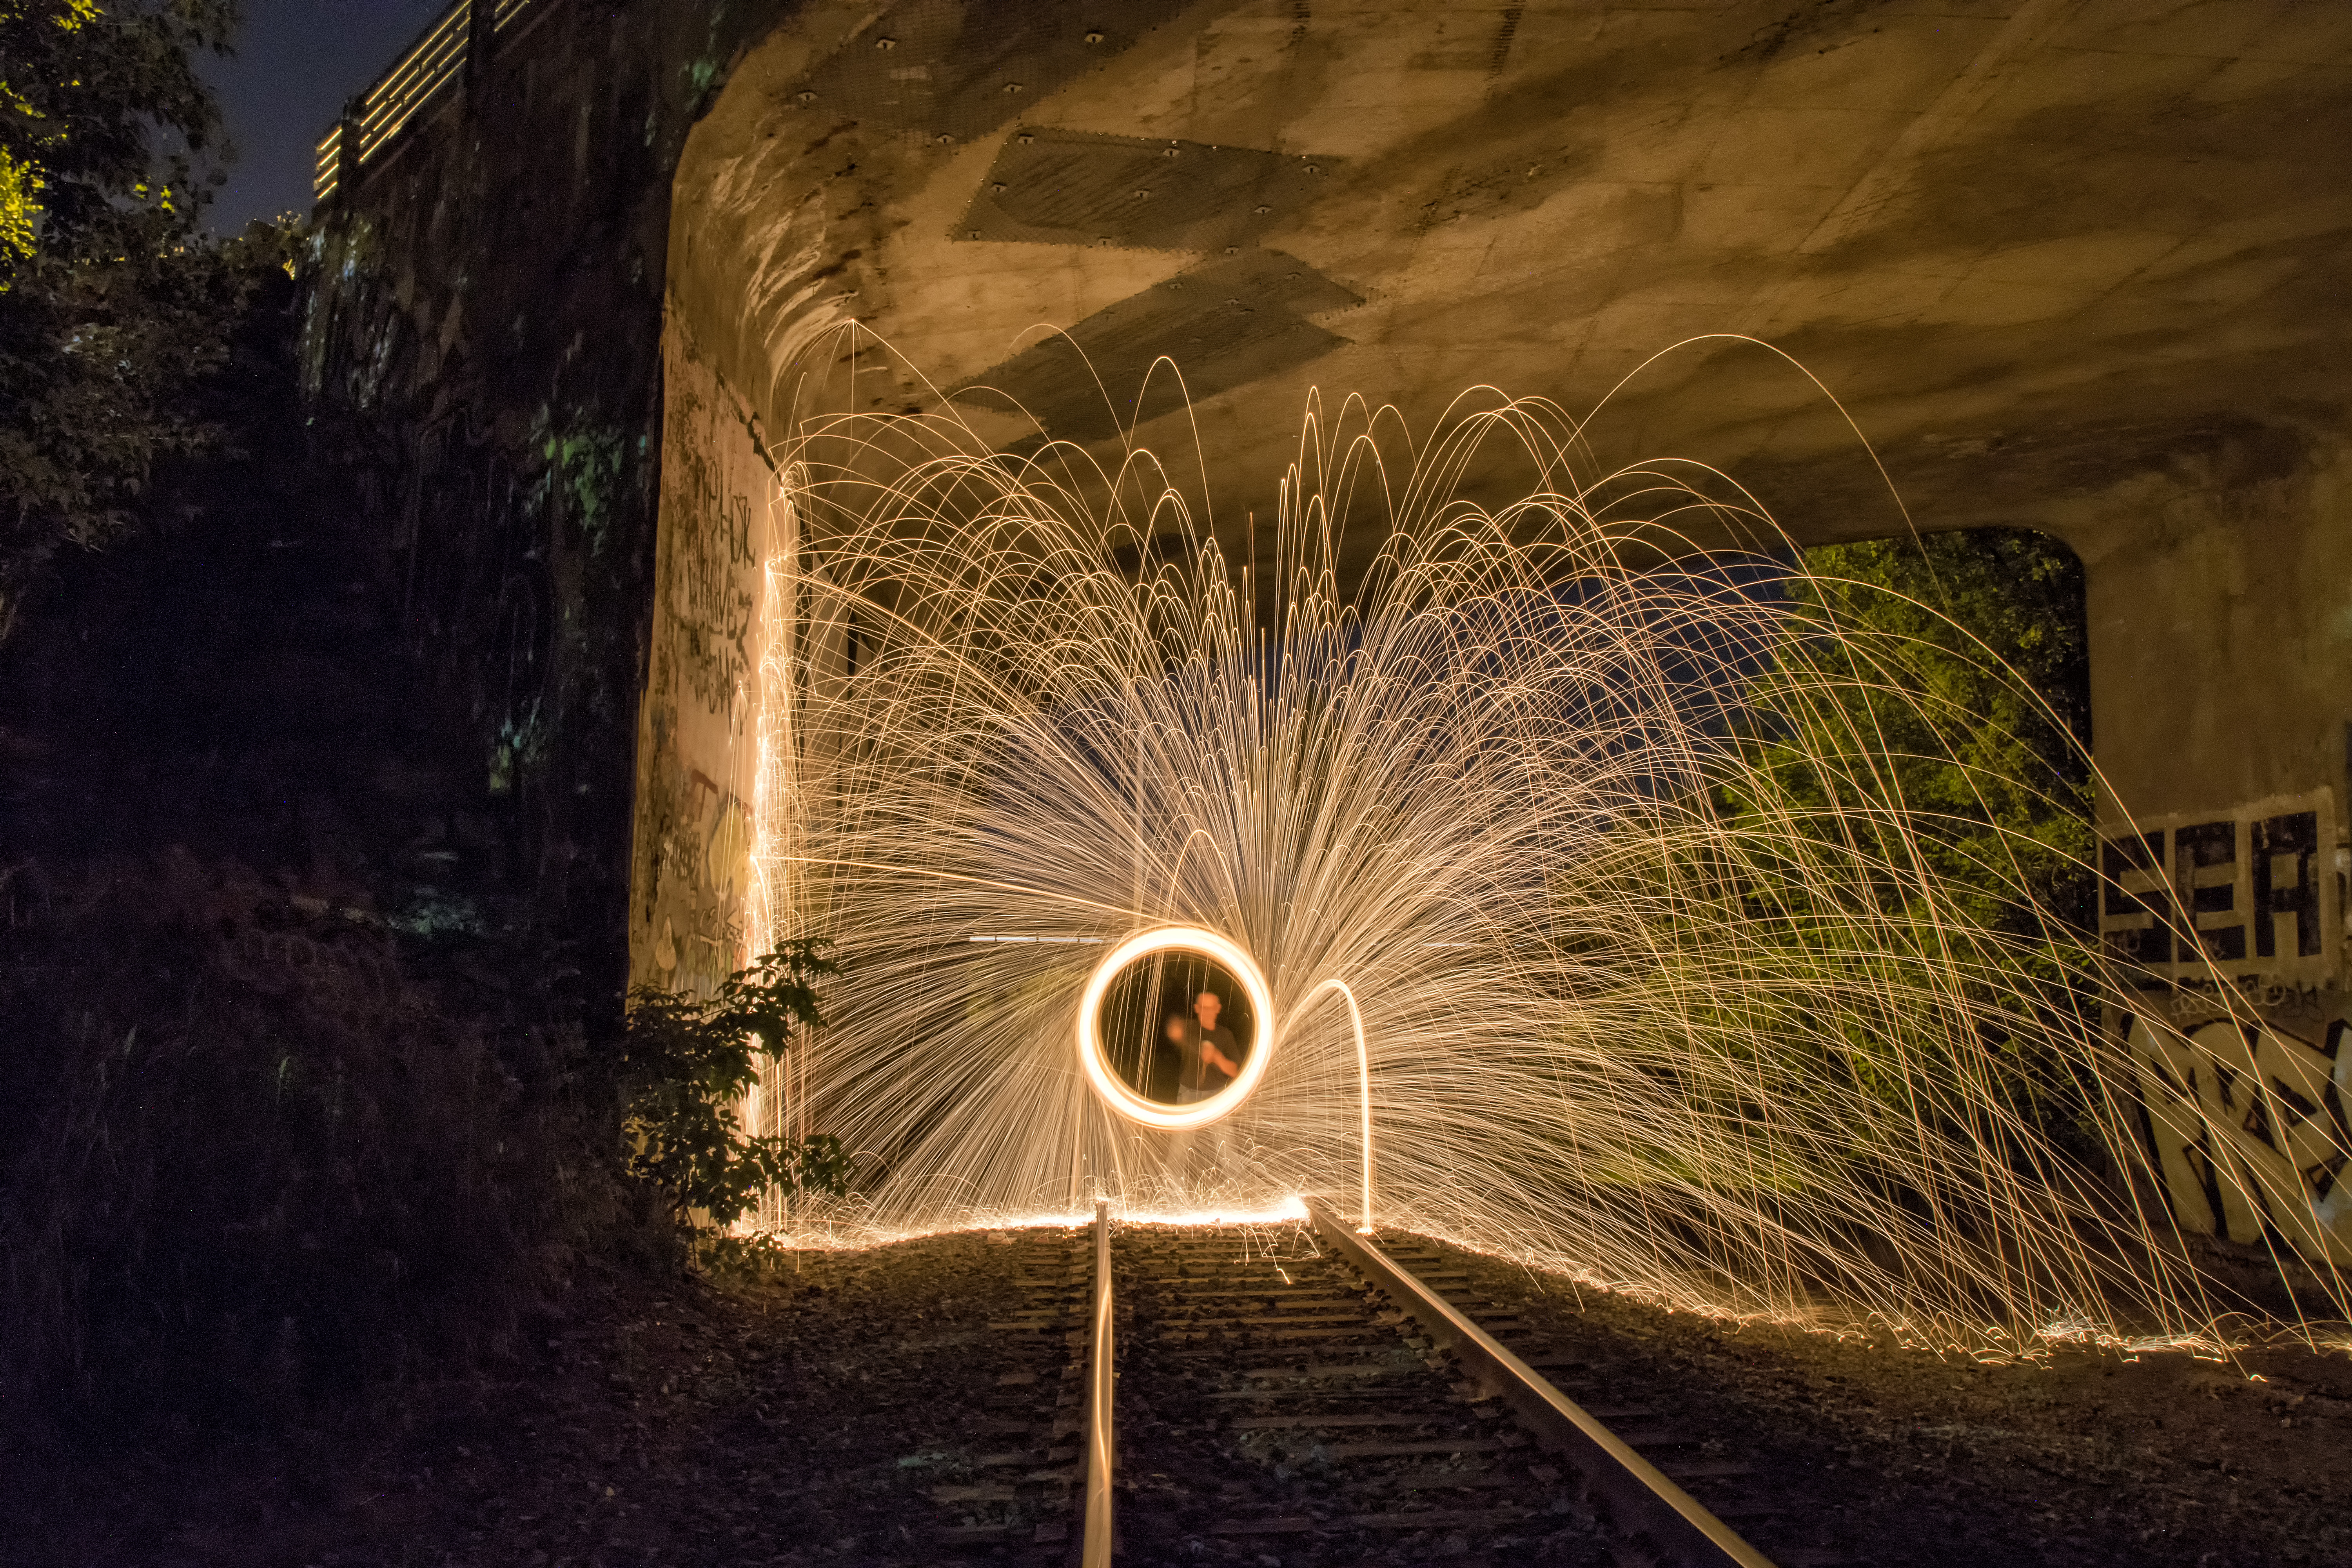
light, night, sunlight, tunnel, sparkler, autumn, darkness, lighting, painting, canada, nuit, peinture, quebec, sherbrooke, lumineuse, screenshot